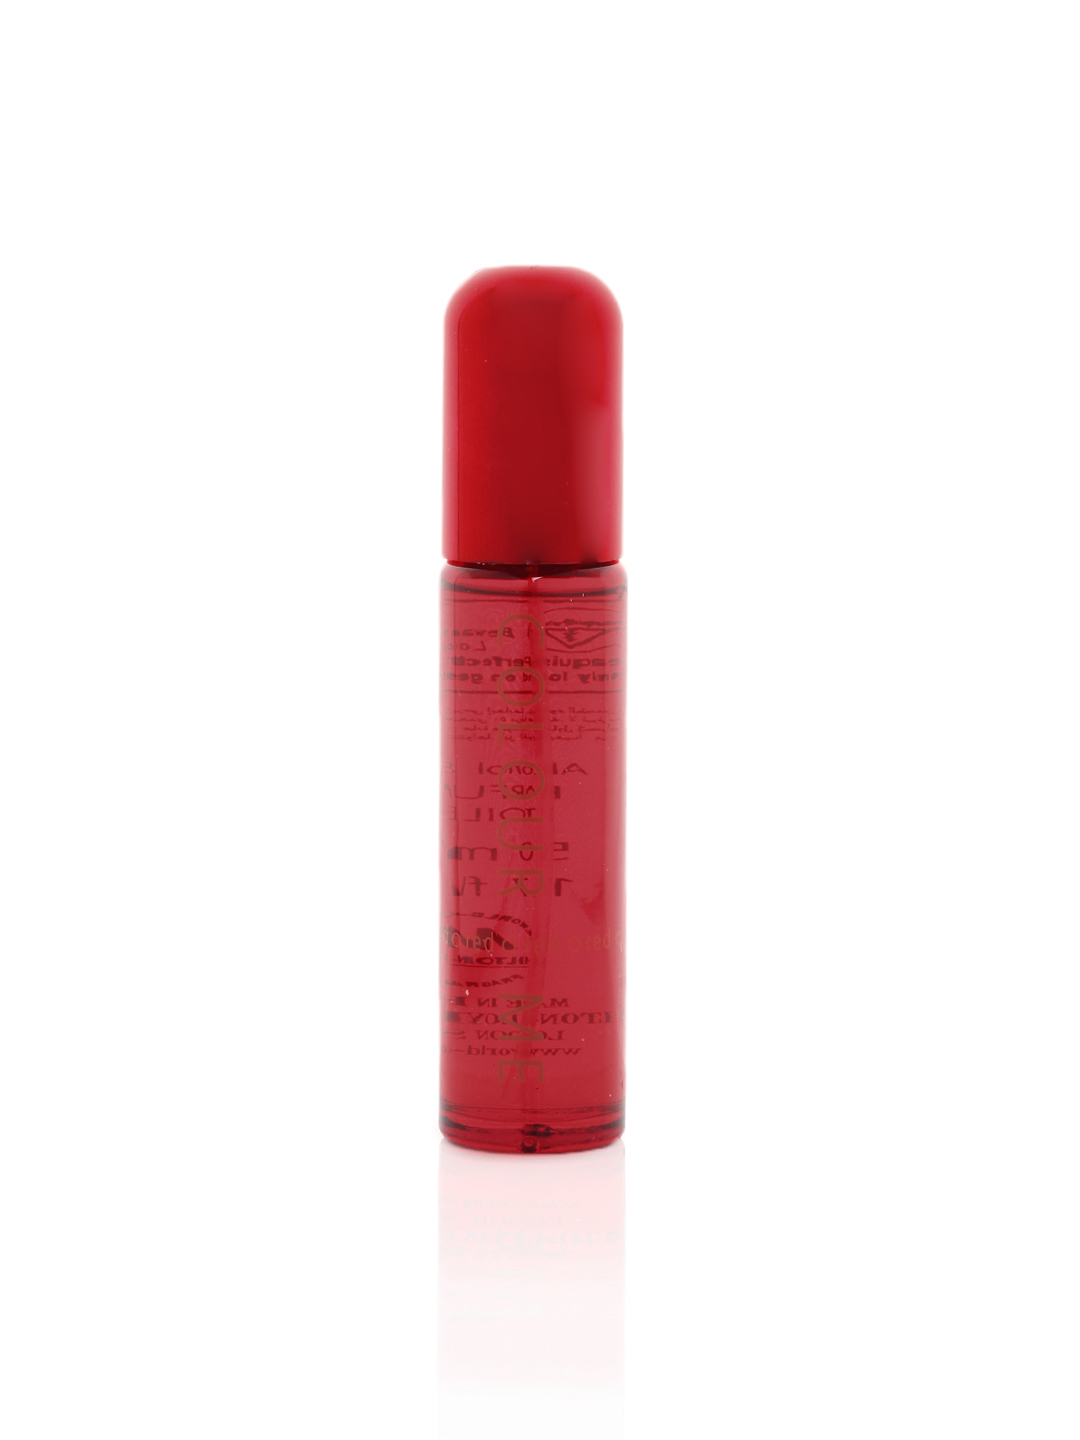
Colour Me Women Red Perfume
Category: Personal Care / Fragrance / Perfume and Body Mist
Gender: Women
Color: Red
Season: Spring 2017
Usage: Casual